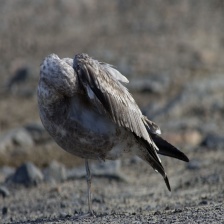
Species: CALIFORNIA GULL
Scientific name: LARUS CALIFORNICUS